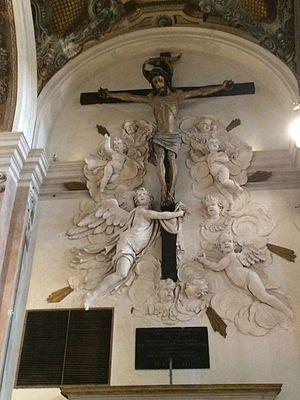
Abbondio Stazio né en 1663 à Massagno et mort en 1757 à Venise est un stucateur suisse.